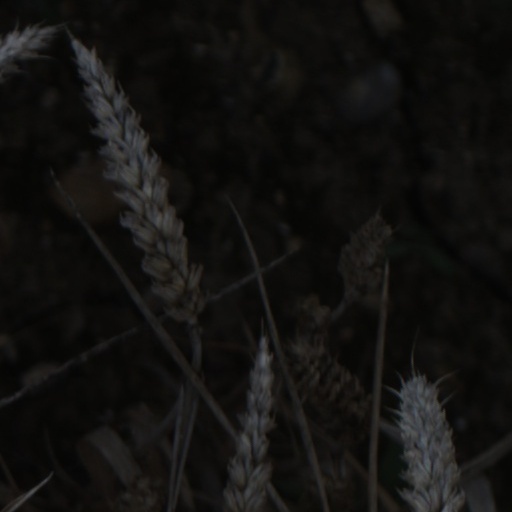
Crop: wheat